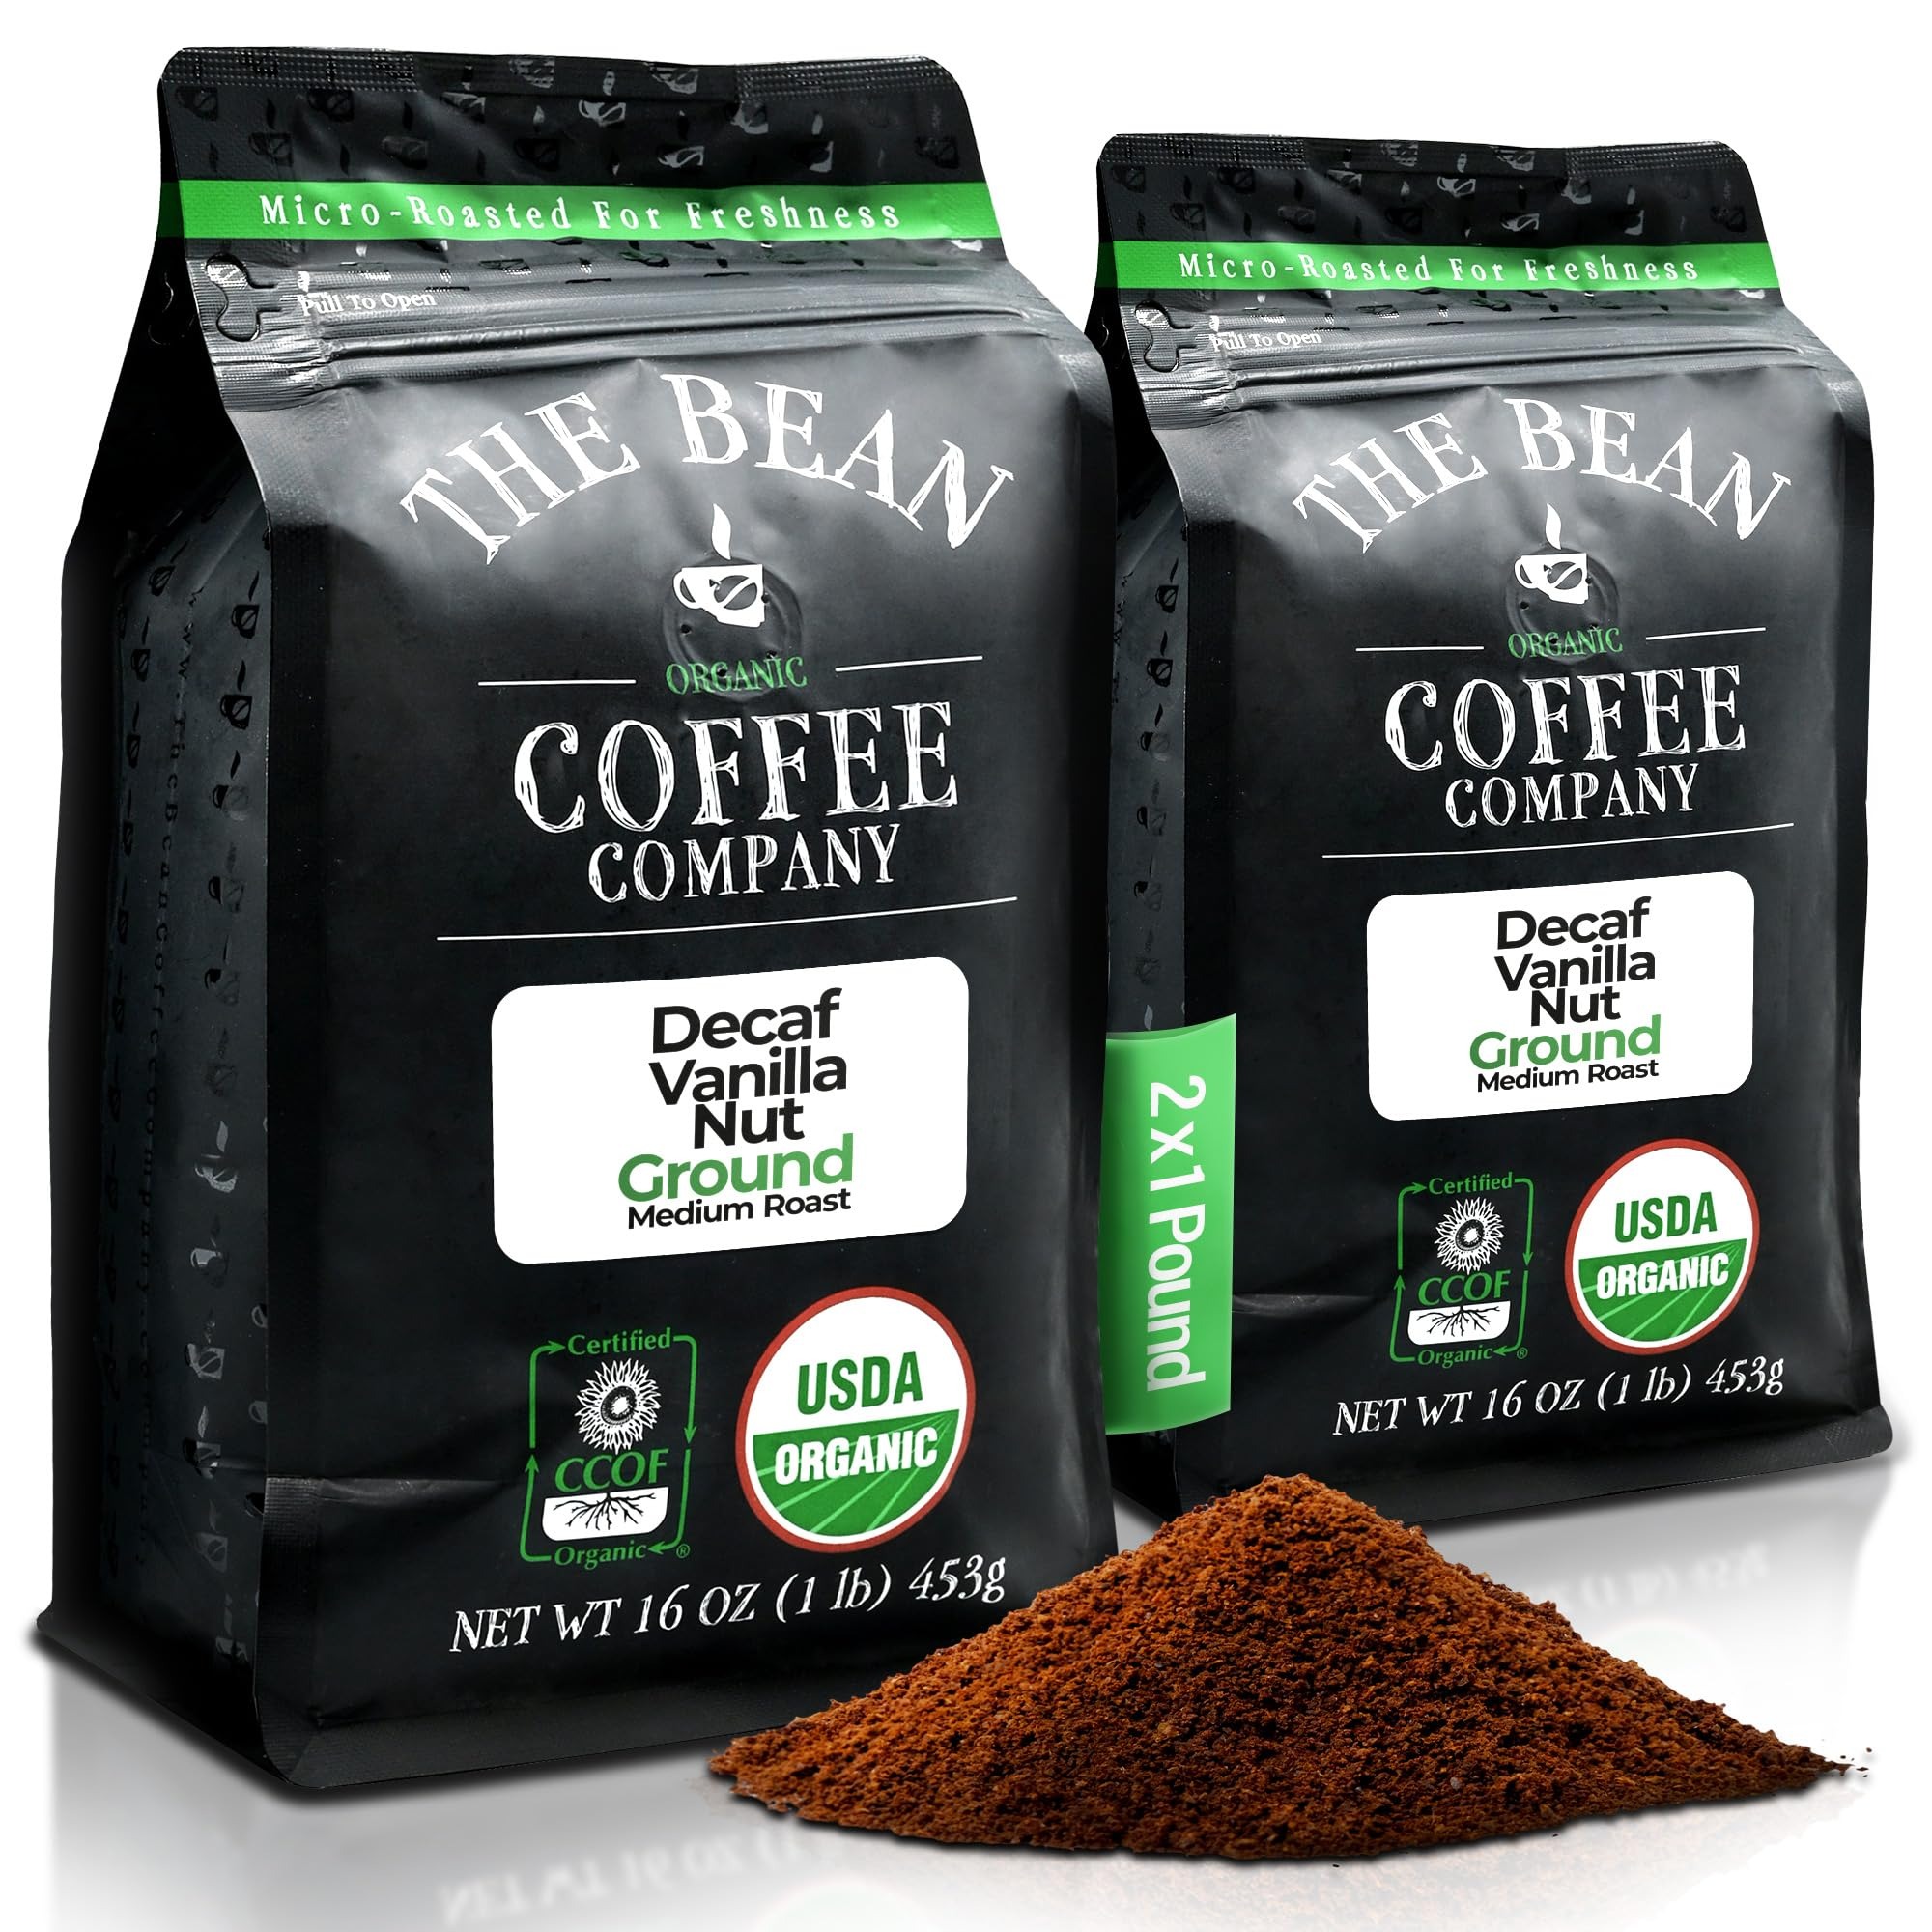
Item Name: The Bean Organic Coffee Company Water Processed DECAF Vanilla Nut, Medium Roast, Ground Coffee, 16-Ounce Bags (Pack of 2), Café Molido Tostado Orgánico descafeinado
Bullet Point 1: CERTIFIED ORGANIC: The Bean Organic Coffee Company uses 100% organic coffee beans, certified by both the USDA and CCOF (California Certified Organic Farmers). Plus, our natural flavorings are also certified organic, guaranteeing a pure and eco-friendly coffee experience
Bullet Point 2: SMALL BATCH ROASTED IN THE USA: Our organic decaf Vanilla Nut Ground coffee is hand roasted in small batches in the USA and packaged at the peak of its cycle to preserve its natural flavors and fresh-roasted quality
Bullet Point 3: ECO-CONSCIOUS FARMING: We uphold farming practices that enhance soil and water quality, reduce synthetic materials, protect biodiversity, and avoid genetic engineering. Your cup of coffee supports a greener planet while you enjoy low acid decaf organic coffee
Bullet Point 4: WATER PROCESSED DECAF: Savor the robust coffee flavor without caffeine's effects. Our mountain and swiss water decaffeination processed coffee is entirely chemical-free, preserving coffee's natural goodness. It's a healthier choice for those seeking a caffeine-free, full-bodied coffee experience
Bullet Point 5: FAMILY-OWNED AND USA GROWN: From our humble beginnings at a Southern California farmer's market in 2007, we've expanded our family-owned business to bring premium organic coffee straight to customers across the United States
Product Description: Like all coffees from the bean coffee company, this 100% Arabica coffee was hand roasted in small batches and packaged at the peak of its cycle to preserve its natural flavors and fresh-roasted quality. The Bean Coffee Company has a combined more than 25 years of Roasting experience with an innovative commitment to great taste, quality and health. It's all about the bean.
Value: 32.0
Unit: Ounce

Price: 38.27